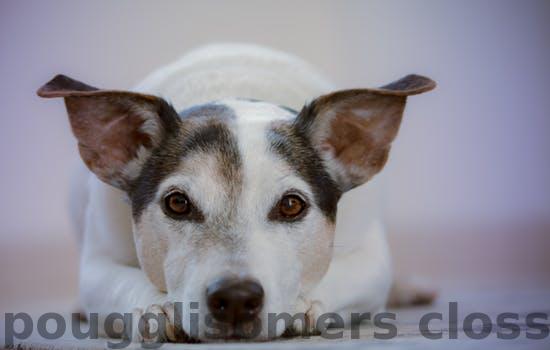
Label: Watermark